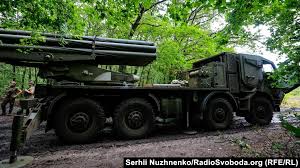
Label: Tornado